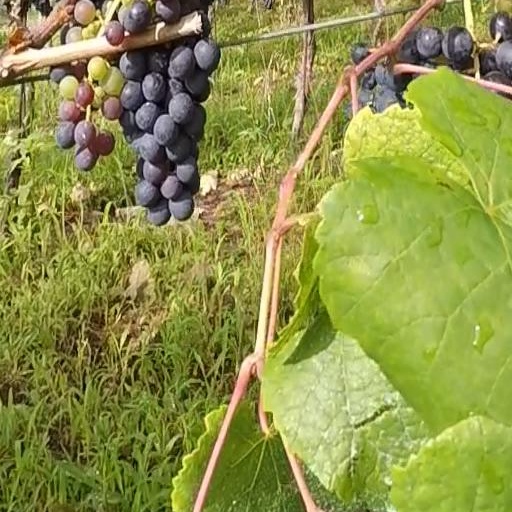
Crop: grape